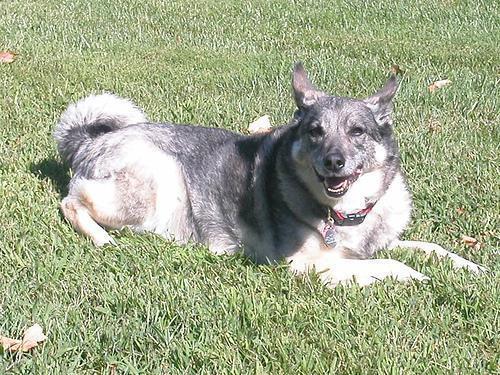
Norwegian_elkhound